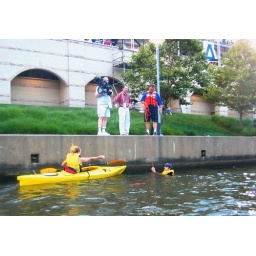
Jen and Mike Peters of the North Hills. Mike jumped in and claimed the first ball into the river